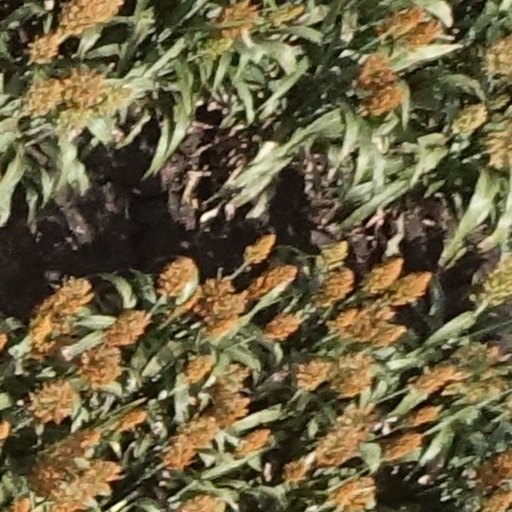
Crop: sorghum